Bob Howarth

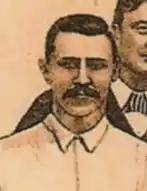
1889 sketch of Howarth

Bob Howarth (20 June 1865 – 20 August 1938) was an English footballer. An England international, he was a member of the Preston North End side which became known as "The Invincibles".